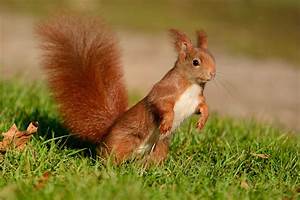
Label: squirrel